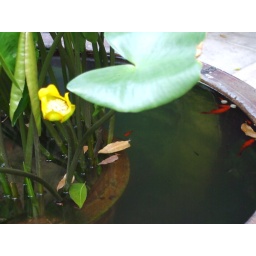
Like myself, Rieko finds fish in pots of water infinitely fascinating